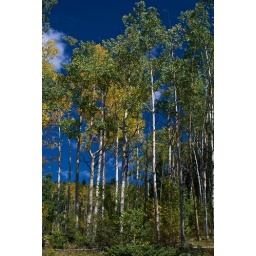
Aspens against a deep blue sky DSC_6059